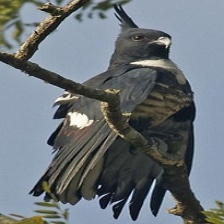
Species: BLACK BAZA
Scientific name: AVICEDA LEUPHOTES